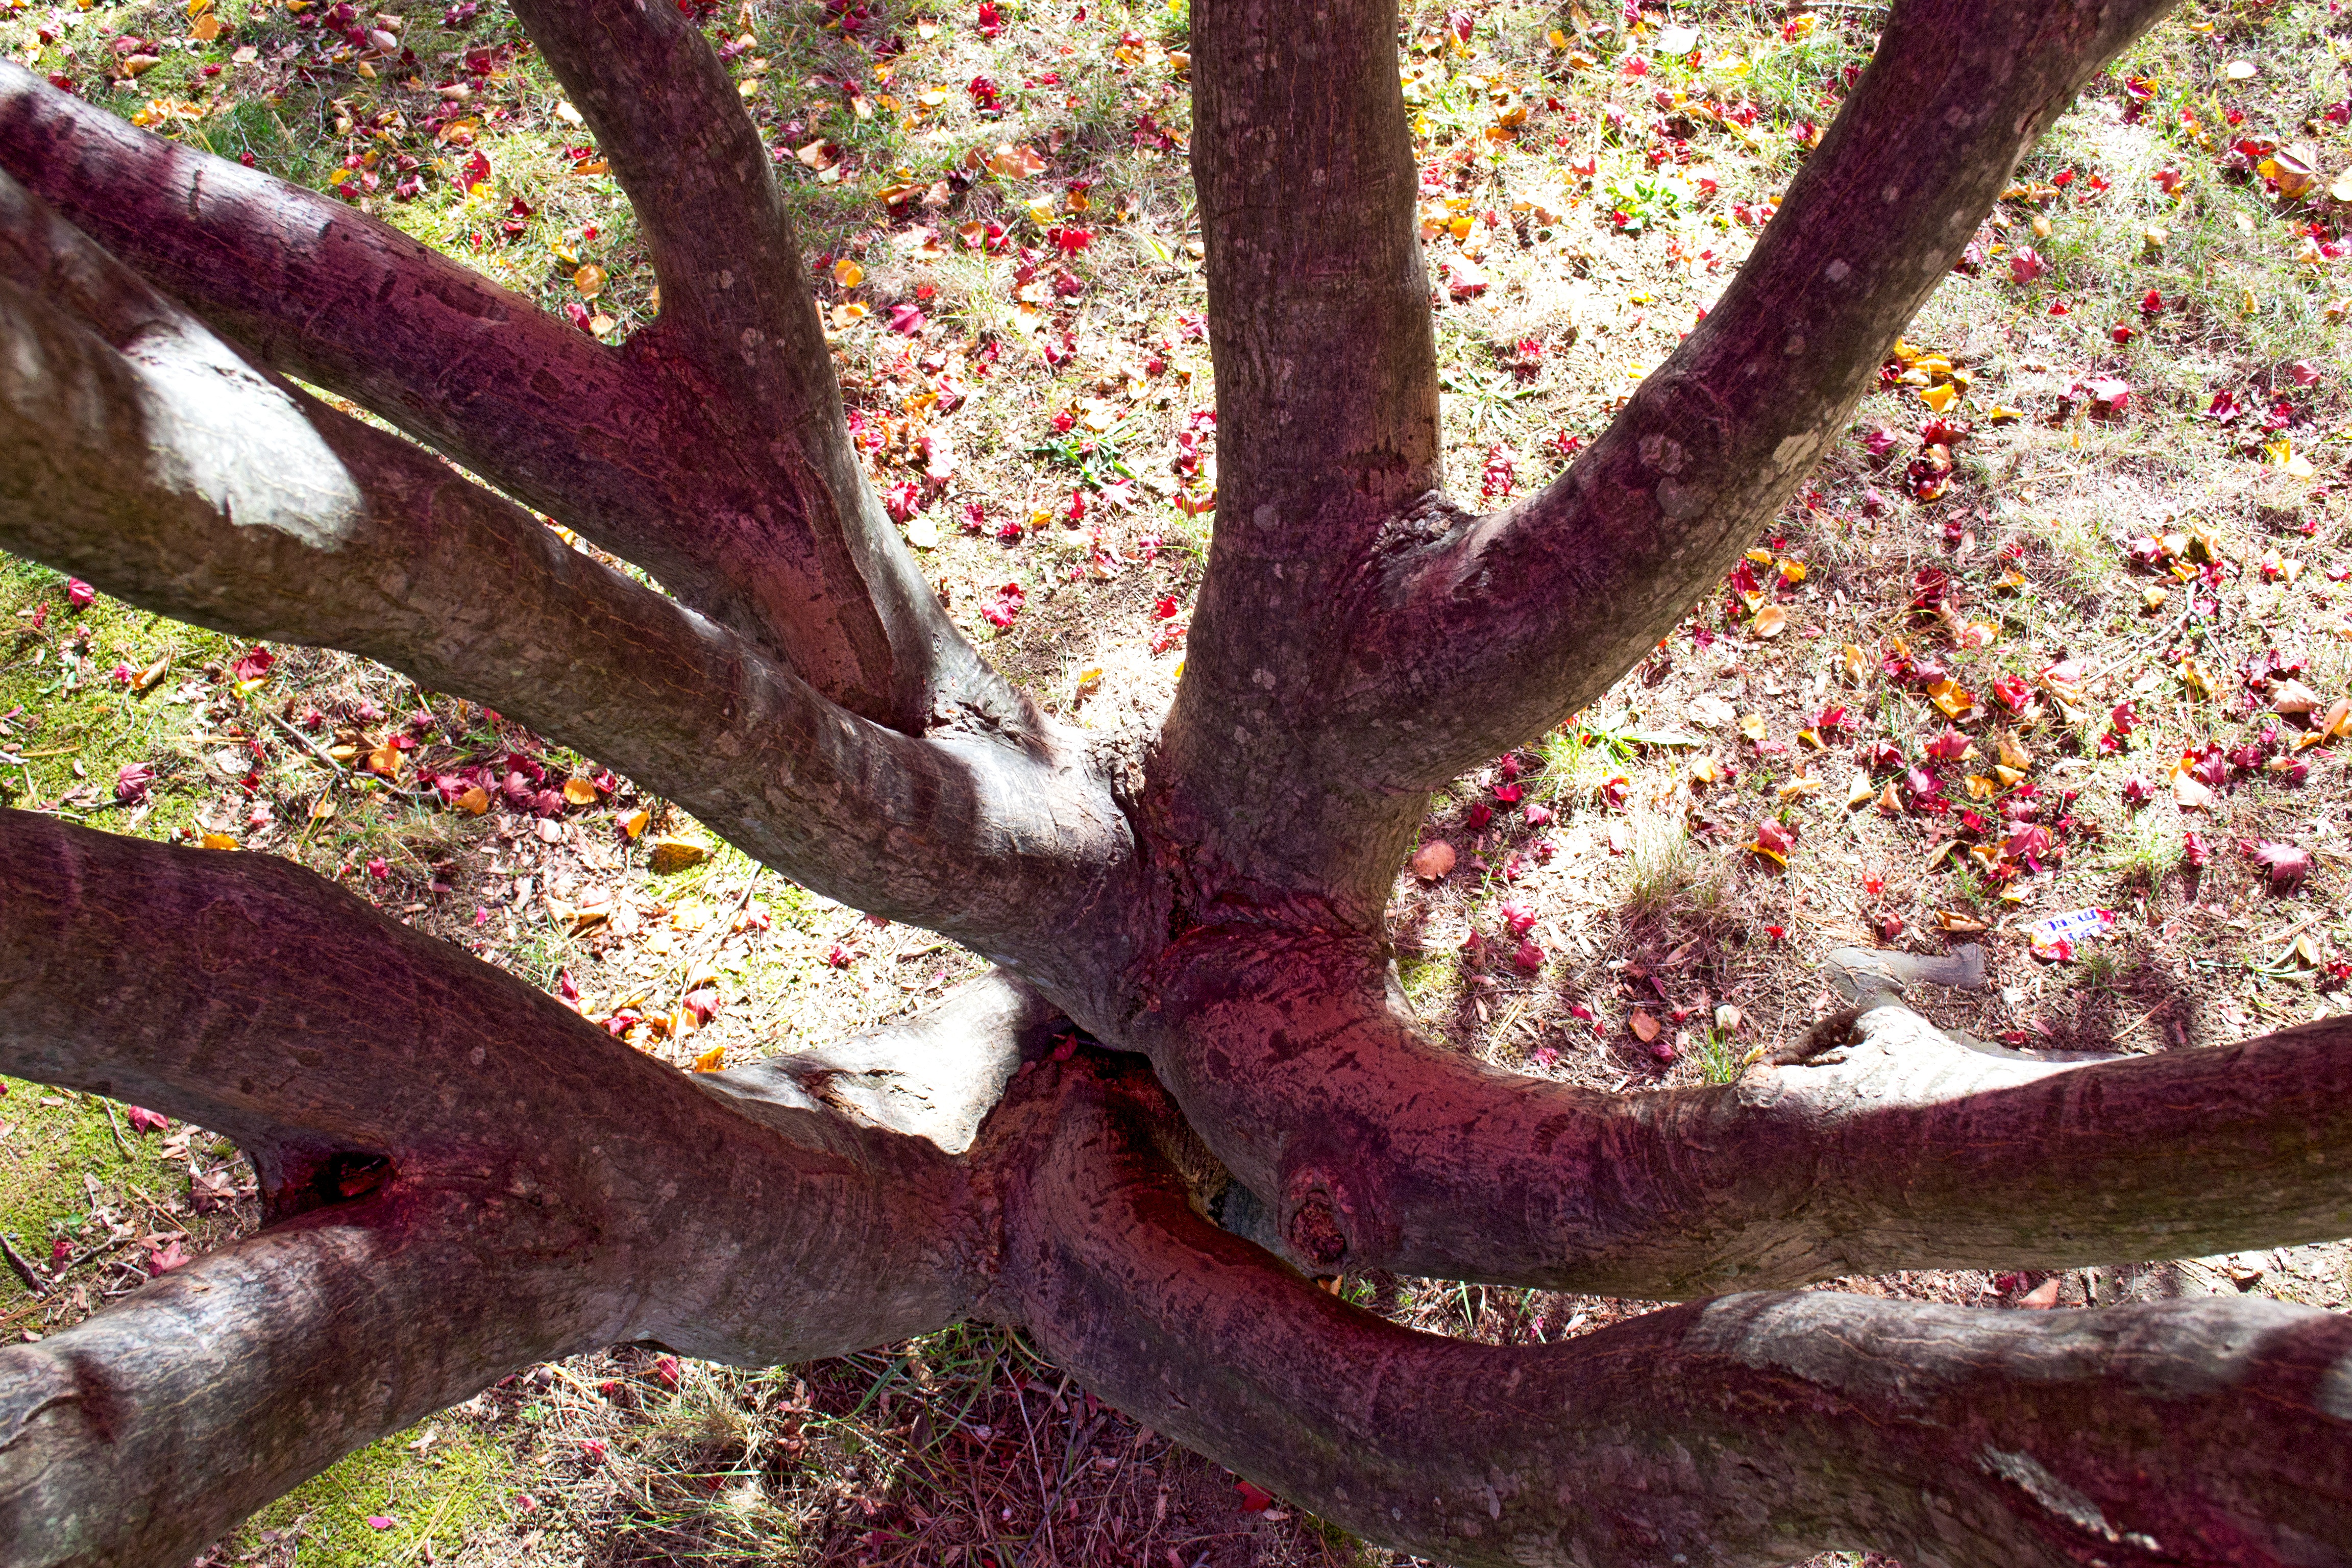
tree, branch, blossom, plant, leaf, flower, trunk, produce, autumn, botany, flora, season, shrub, woodland, flowering plant, plant stem, woody plant, land plant